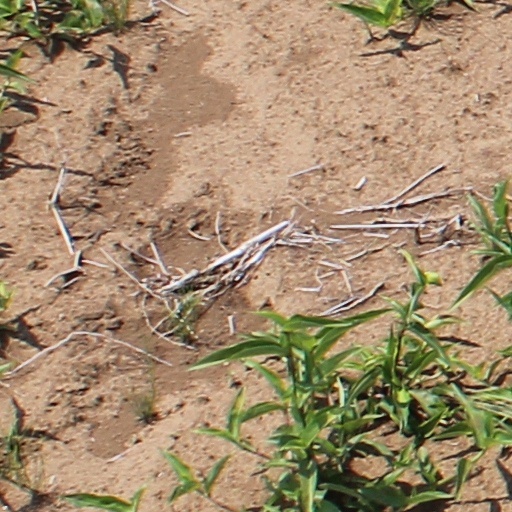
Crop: wheat